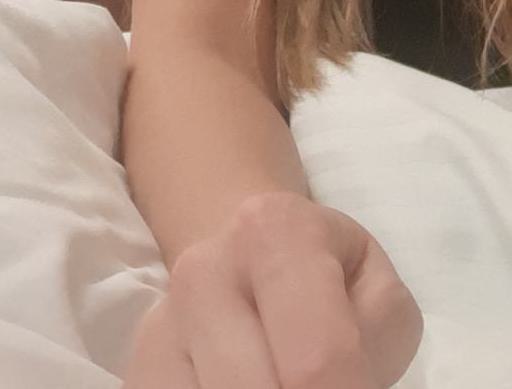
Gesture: no_gesture